Education in Pennsylvania

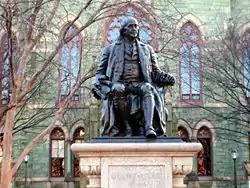
Benjamin Franklin statue on the campus of the University of Pennsylvania, an Ivy League institution in Philadelphia, August 2007

"Pennsylvania has the fourth most higher education institutions of any state," according to Inside Higher Ed, with 250 universities and colleges. The state is ranked 2nd among the nation’s top destinations for freshman out-of-state college students, according to NPR/PBS affiliate WHYY, citing a study by the Association of Independent Colleges and Universities of Pennsylvania (AICUP). And Pennsylvania is 3rd in the nation for the quantity of "Best Colleges" according to the Wall Street Journal.